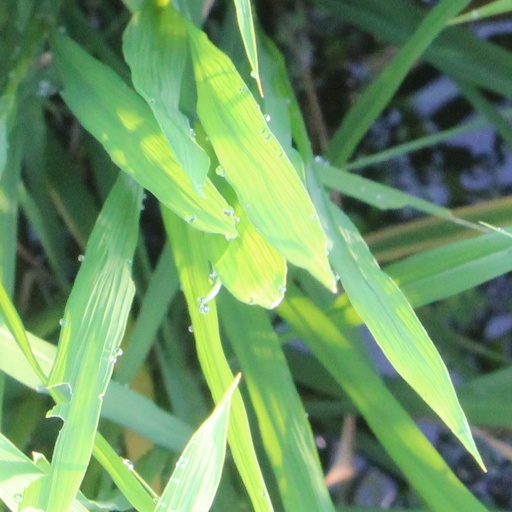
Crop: rice